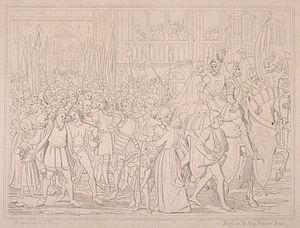
Retour triomphant des troupes de Strasbourg, après la bataille de Hausbergen. Illustration tirée de In Zwölf Stahlstiche zum Elsaessischen Sagenbuch de A. Stöber, Strasbourg, G.L. Schuler, 1842
La bataille de Hausbergen a eu lieu le 8 mars 1262 et marque l'émancipation de la ville de Strasbourg. Les bourgeois de la ville et petites gens arrivent à défaire l'armée de chevaliers de métiers de l'évêque de Strasbourg, Walter de Geroldseck.